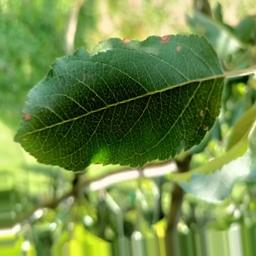
Label: Alternaria